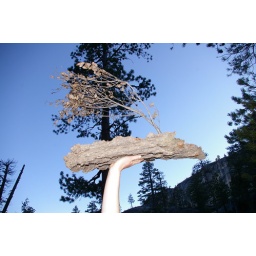
Molly made a boat to sail over the falls.